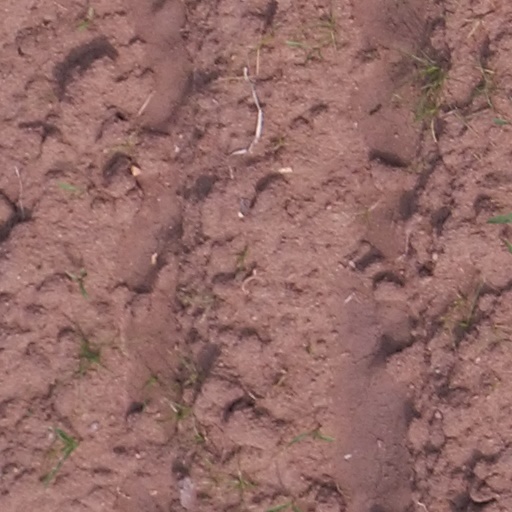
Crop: maize; corn